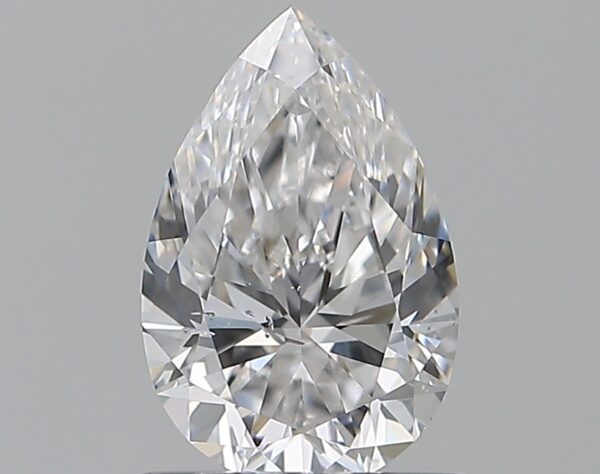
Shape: pear
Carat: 0.7
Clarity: SI1
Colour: E
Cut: EX
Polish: EX
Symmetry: VG
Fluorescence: N
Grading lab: GIA
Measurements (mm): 7.54 x 4.96 x 3.09